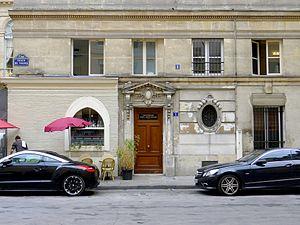
Place de Valois (n°1) - Paris Ier
La place de Valois est une place du 1ᵉʳ arrondissement de Paris.
Le Parti radical est un parti politique français, fondé en 1901 et mis en sommeil en 2017. Officiellement intitulé Parti républicain, radical et radical-socialiste, il est également appelé Parti radical valoisien à la suite de la scission de 1972, et abrégé en RAD, PRV, voire, selon une abréviation populaire, rad-soc. D'abord classé à l'extrême gauche de l'échiquier politique, il évolue progressivement vers le centre gauche, avant de se positionner au centre droit après le départ de son aile gauche en 1972.